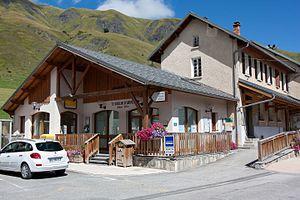
Saint-Sorlin-d'Arves est une commune française située dans le département de la Savoie, en région Auvergne-Rhône-Alpes.